Vertault relief

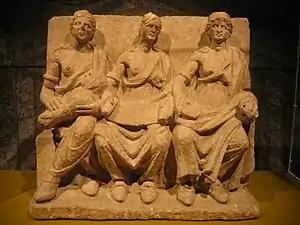
Vertault relief

The Vertault relief is a Roman relief found in Vertault, the ancient Vertillum, in the Department of Côte-d'Or in France. The sites of the temple and baths were excavated by Louis Coutant beginning in 1846, and all the artifacts found there, including the Vertault relief, are now held by the Museum of Châtillon-sur-Seine.